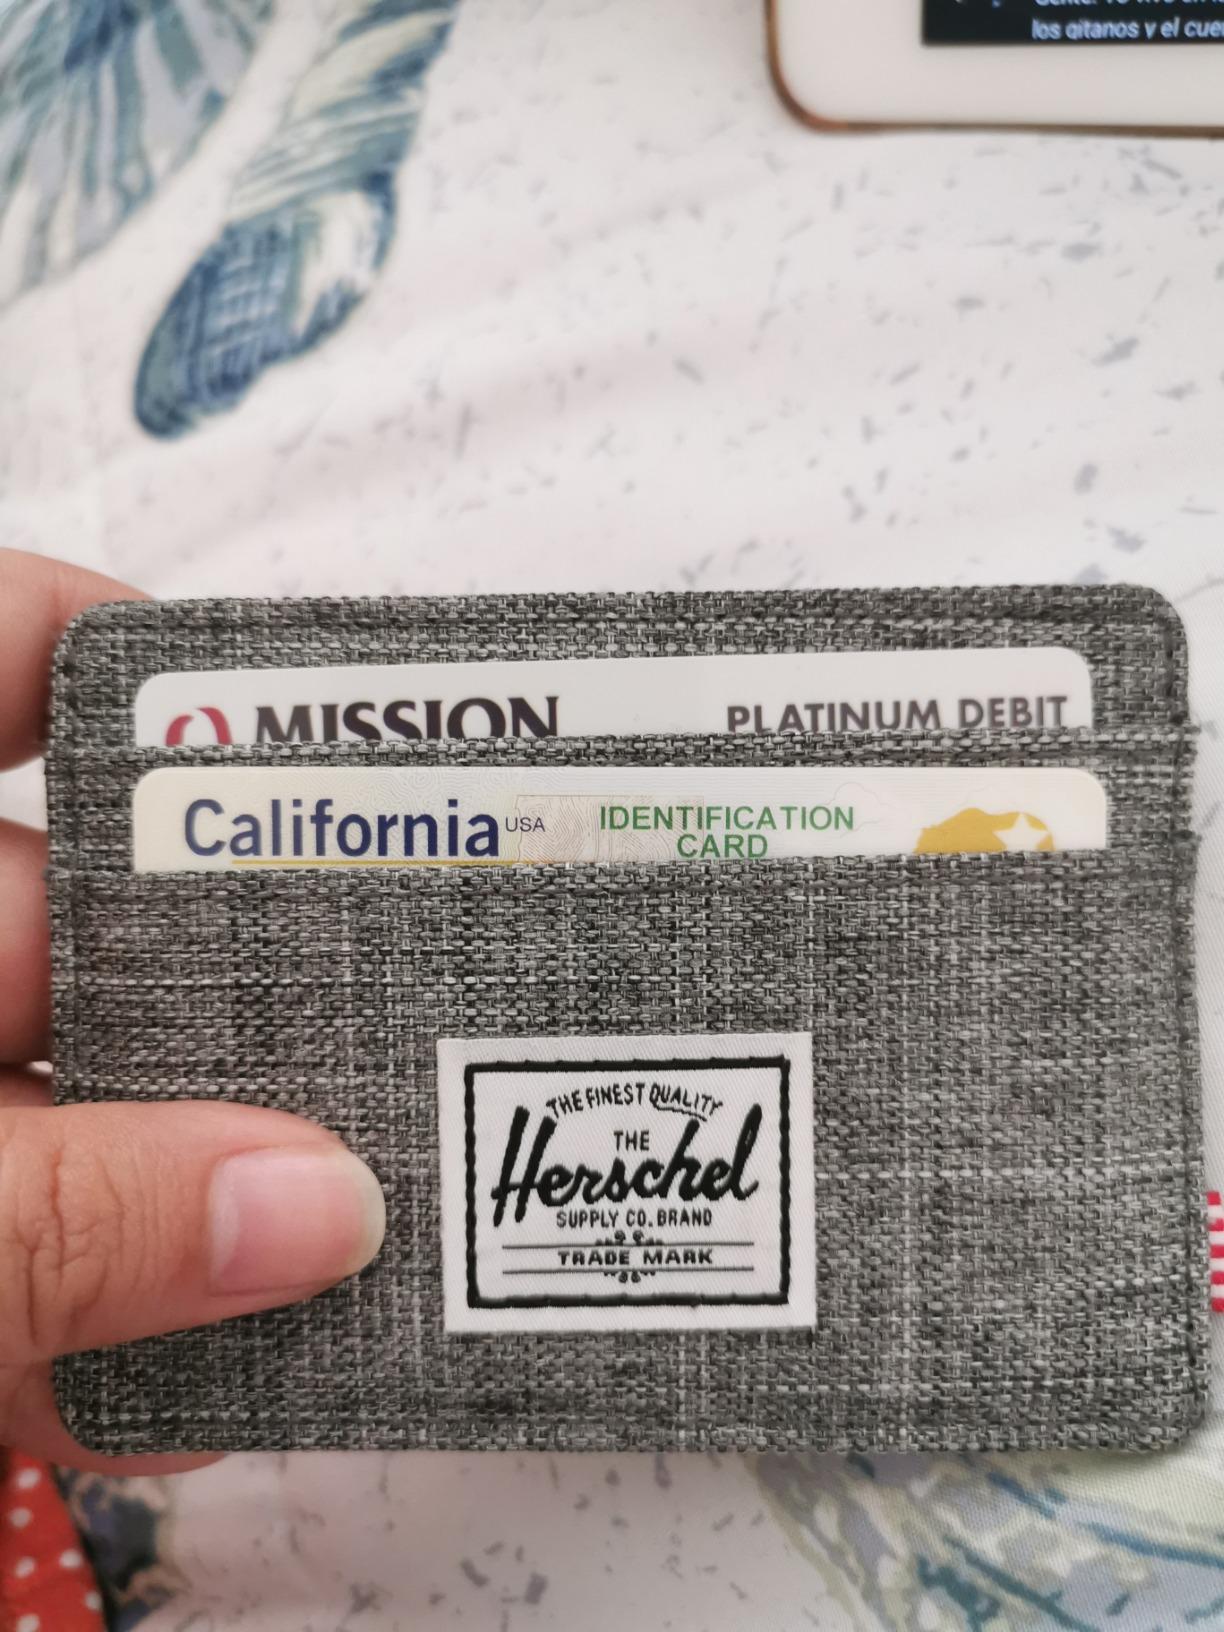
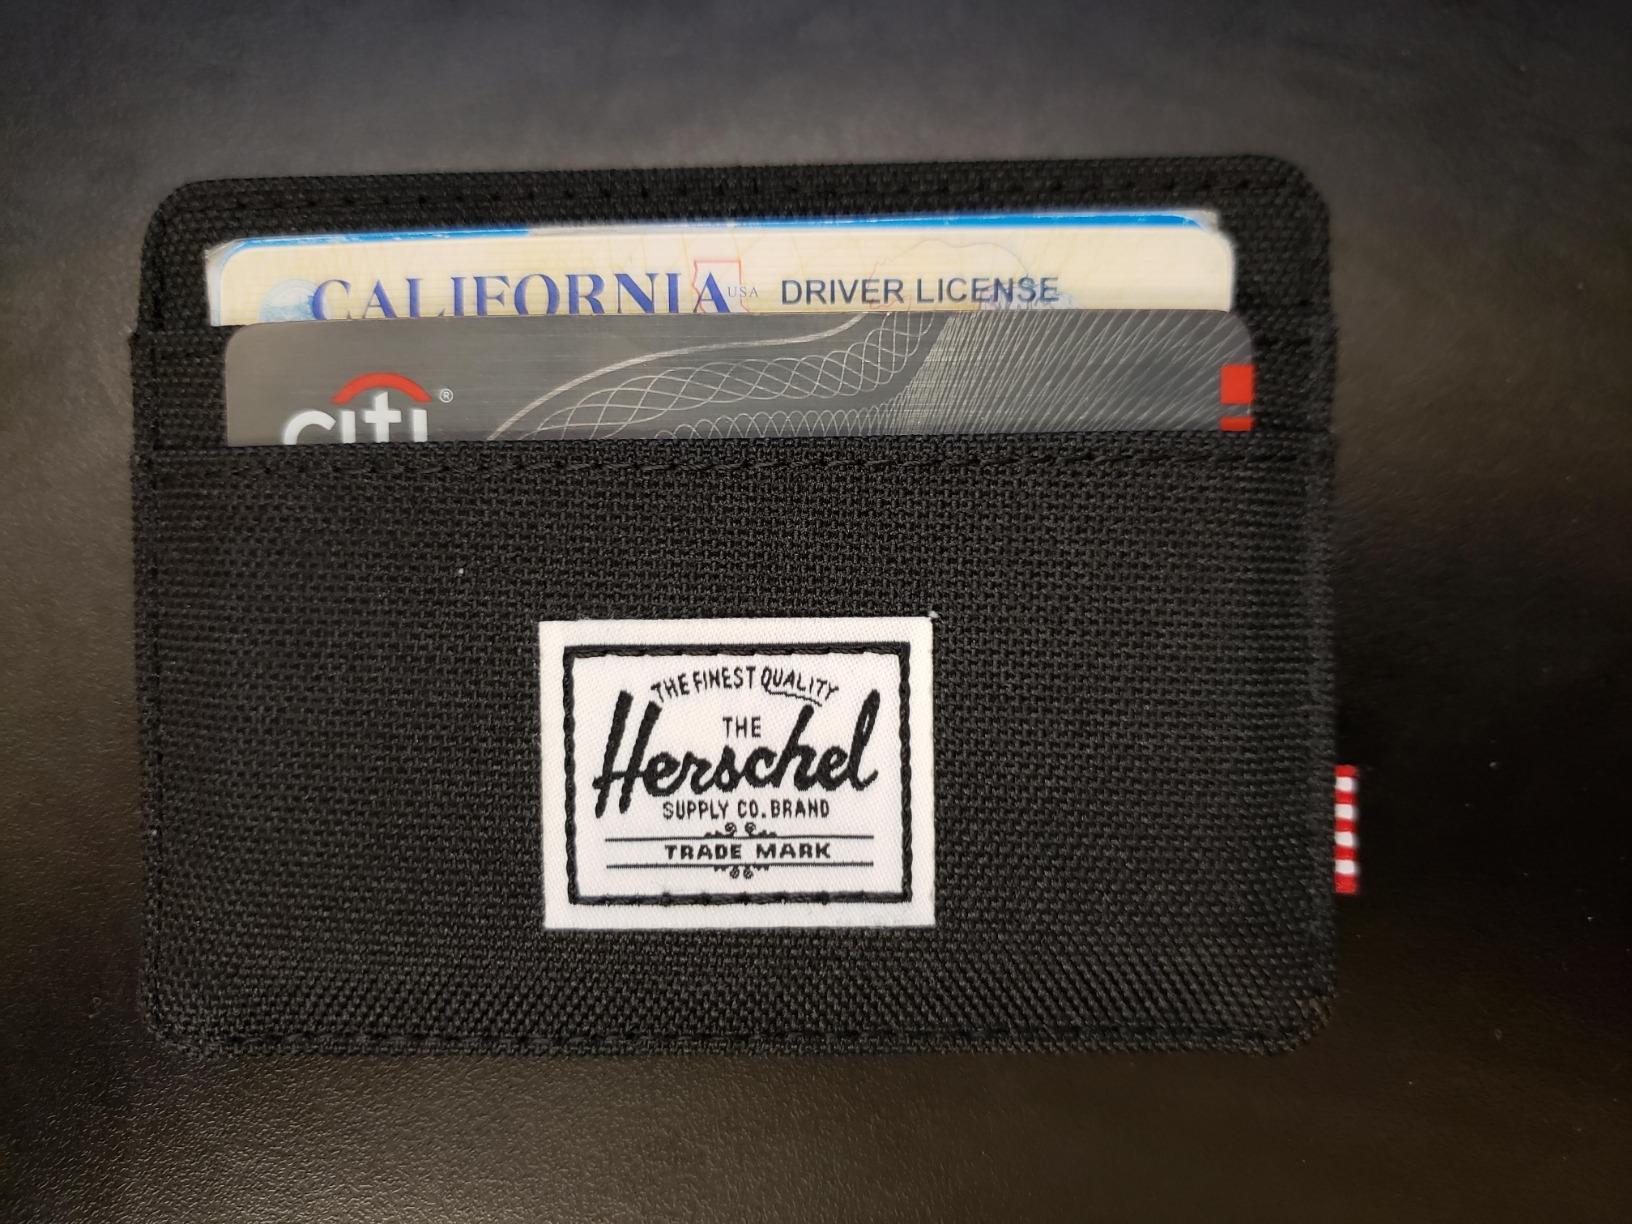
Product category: accessories_wallet
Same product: no